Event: Ecuador Earthquake
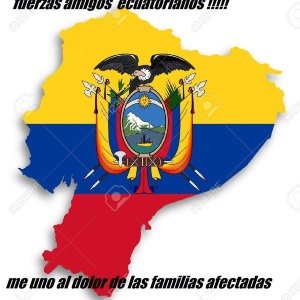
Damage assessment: no_damage